Tulamba

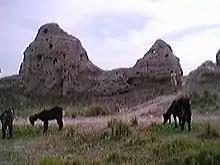
Ruins of Tulamba

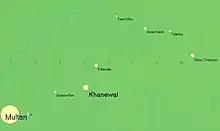
Map of Tulamba

Tulamba is more than 2,500 years old. Archaeological digs have uncovered four distinct layers, belonging to the Hindu, Buddhist, Muslim, Sikh civilisations. The coins of several prior governments have been excavated here.